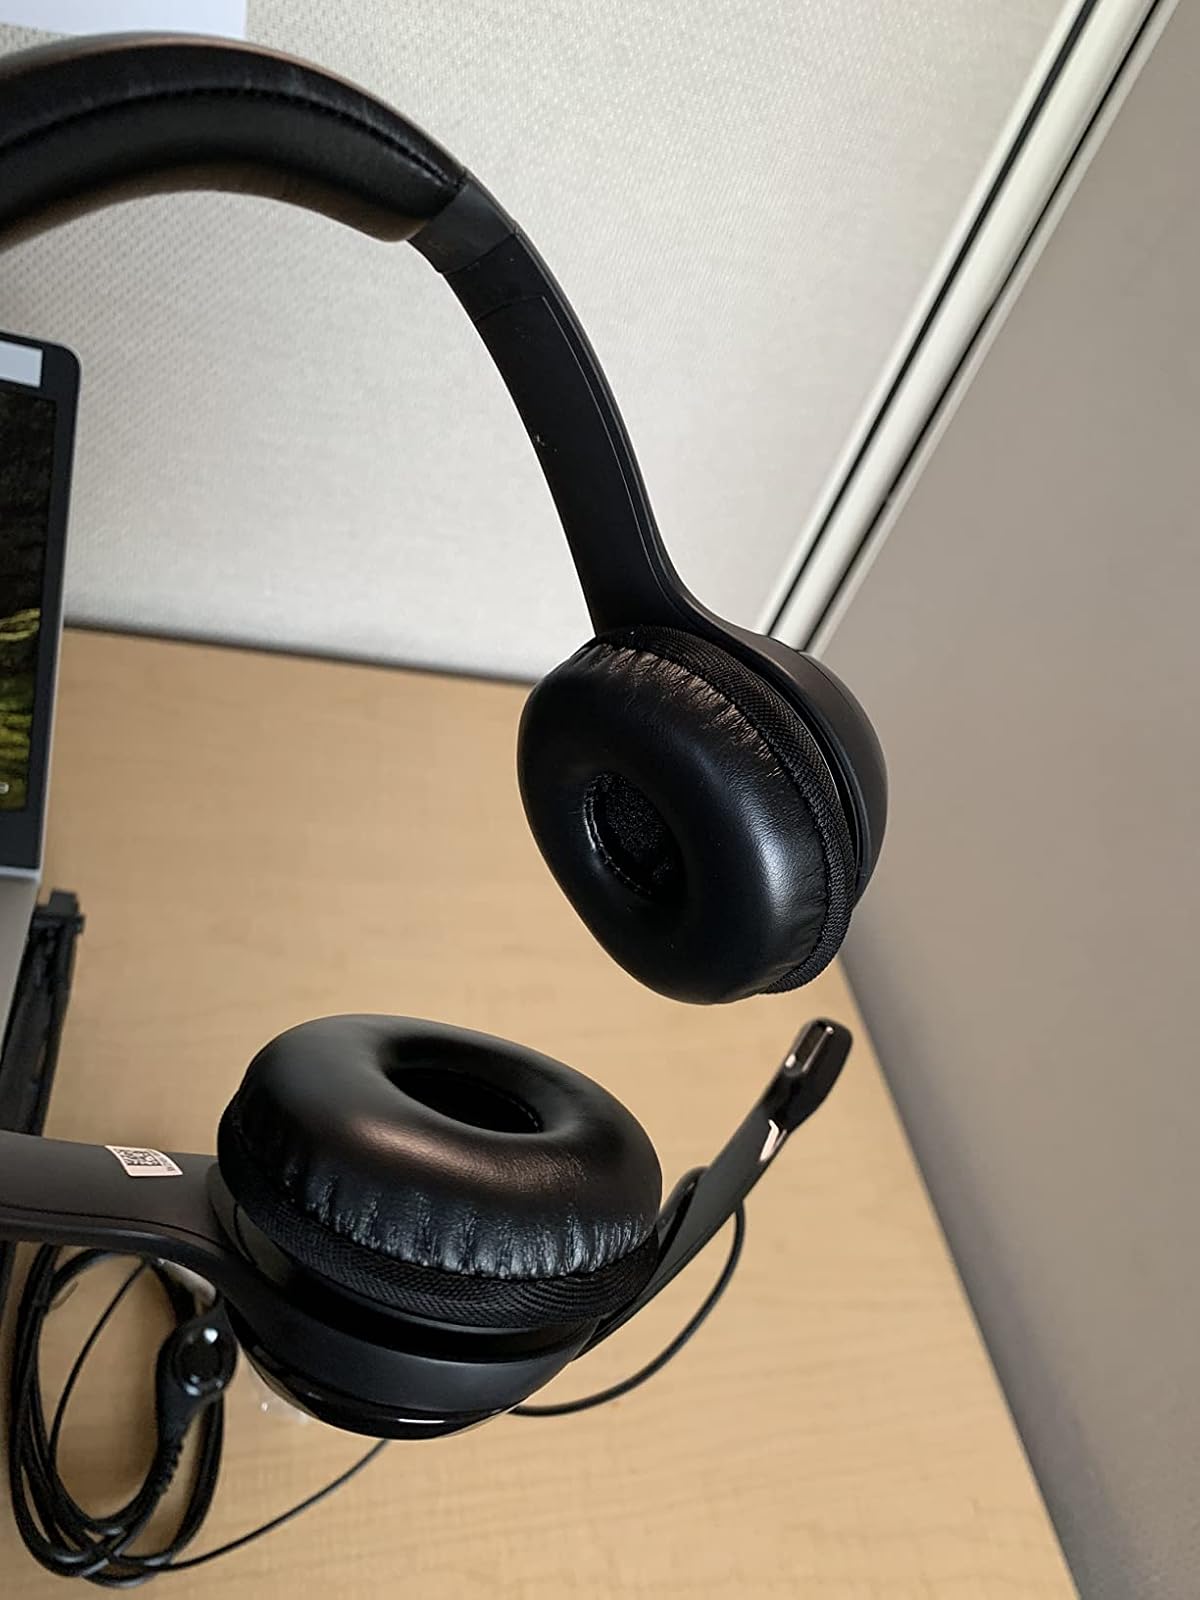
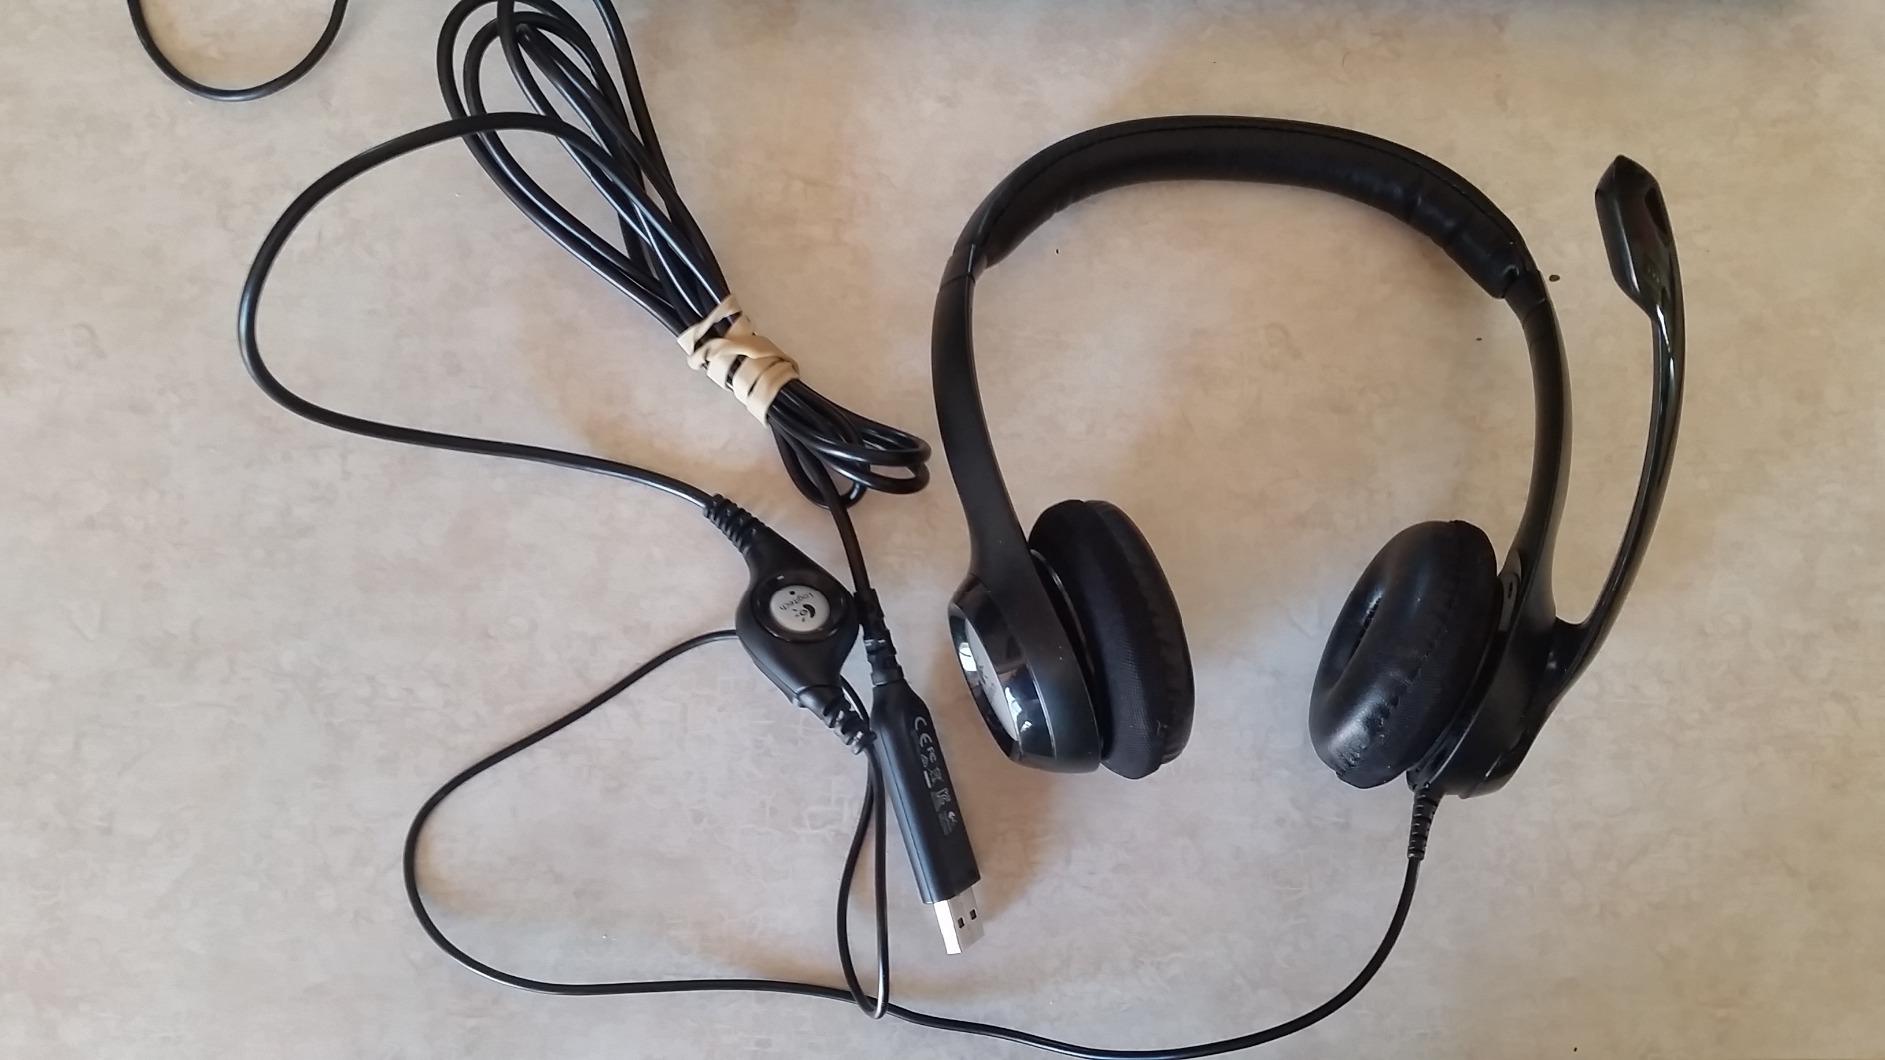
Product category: headphones
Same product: yes